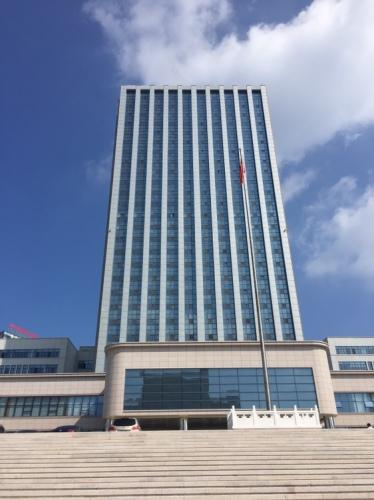
地标名称：威海高新区火炬大厦
所在城市：威海市·环翠区